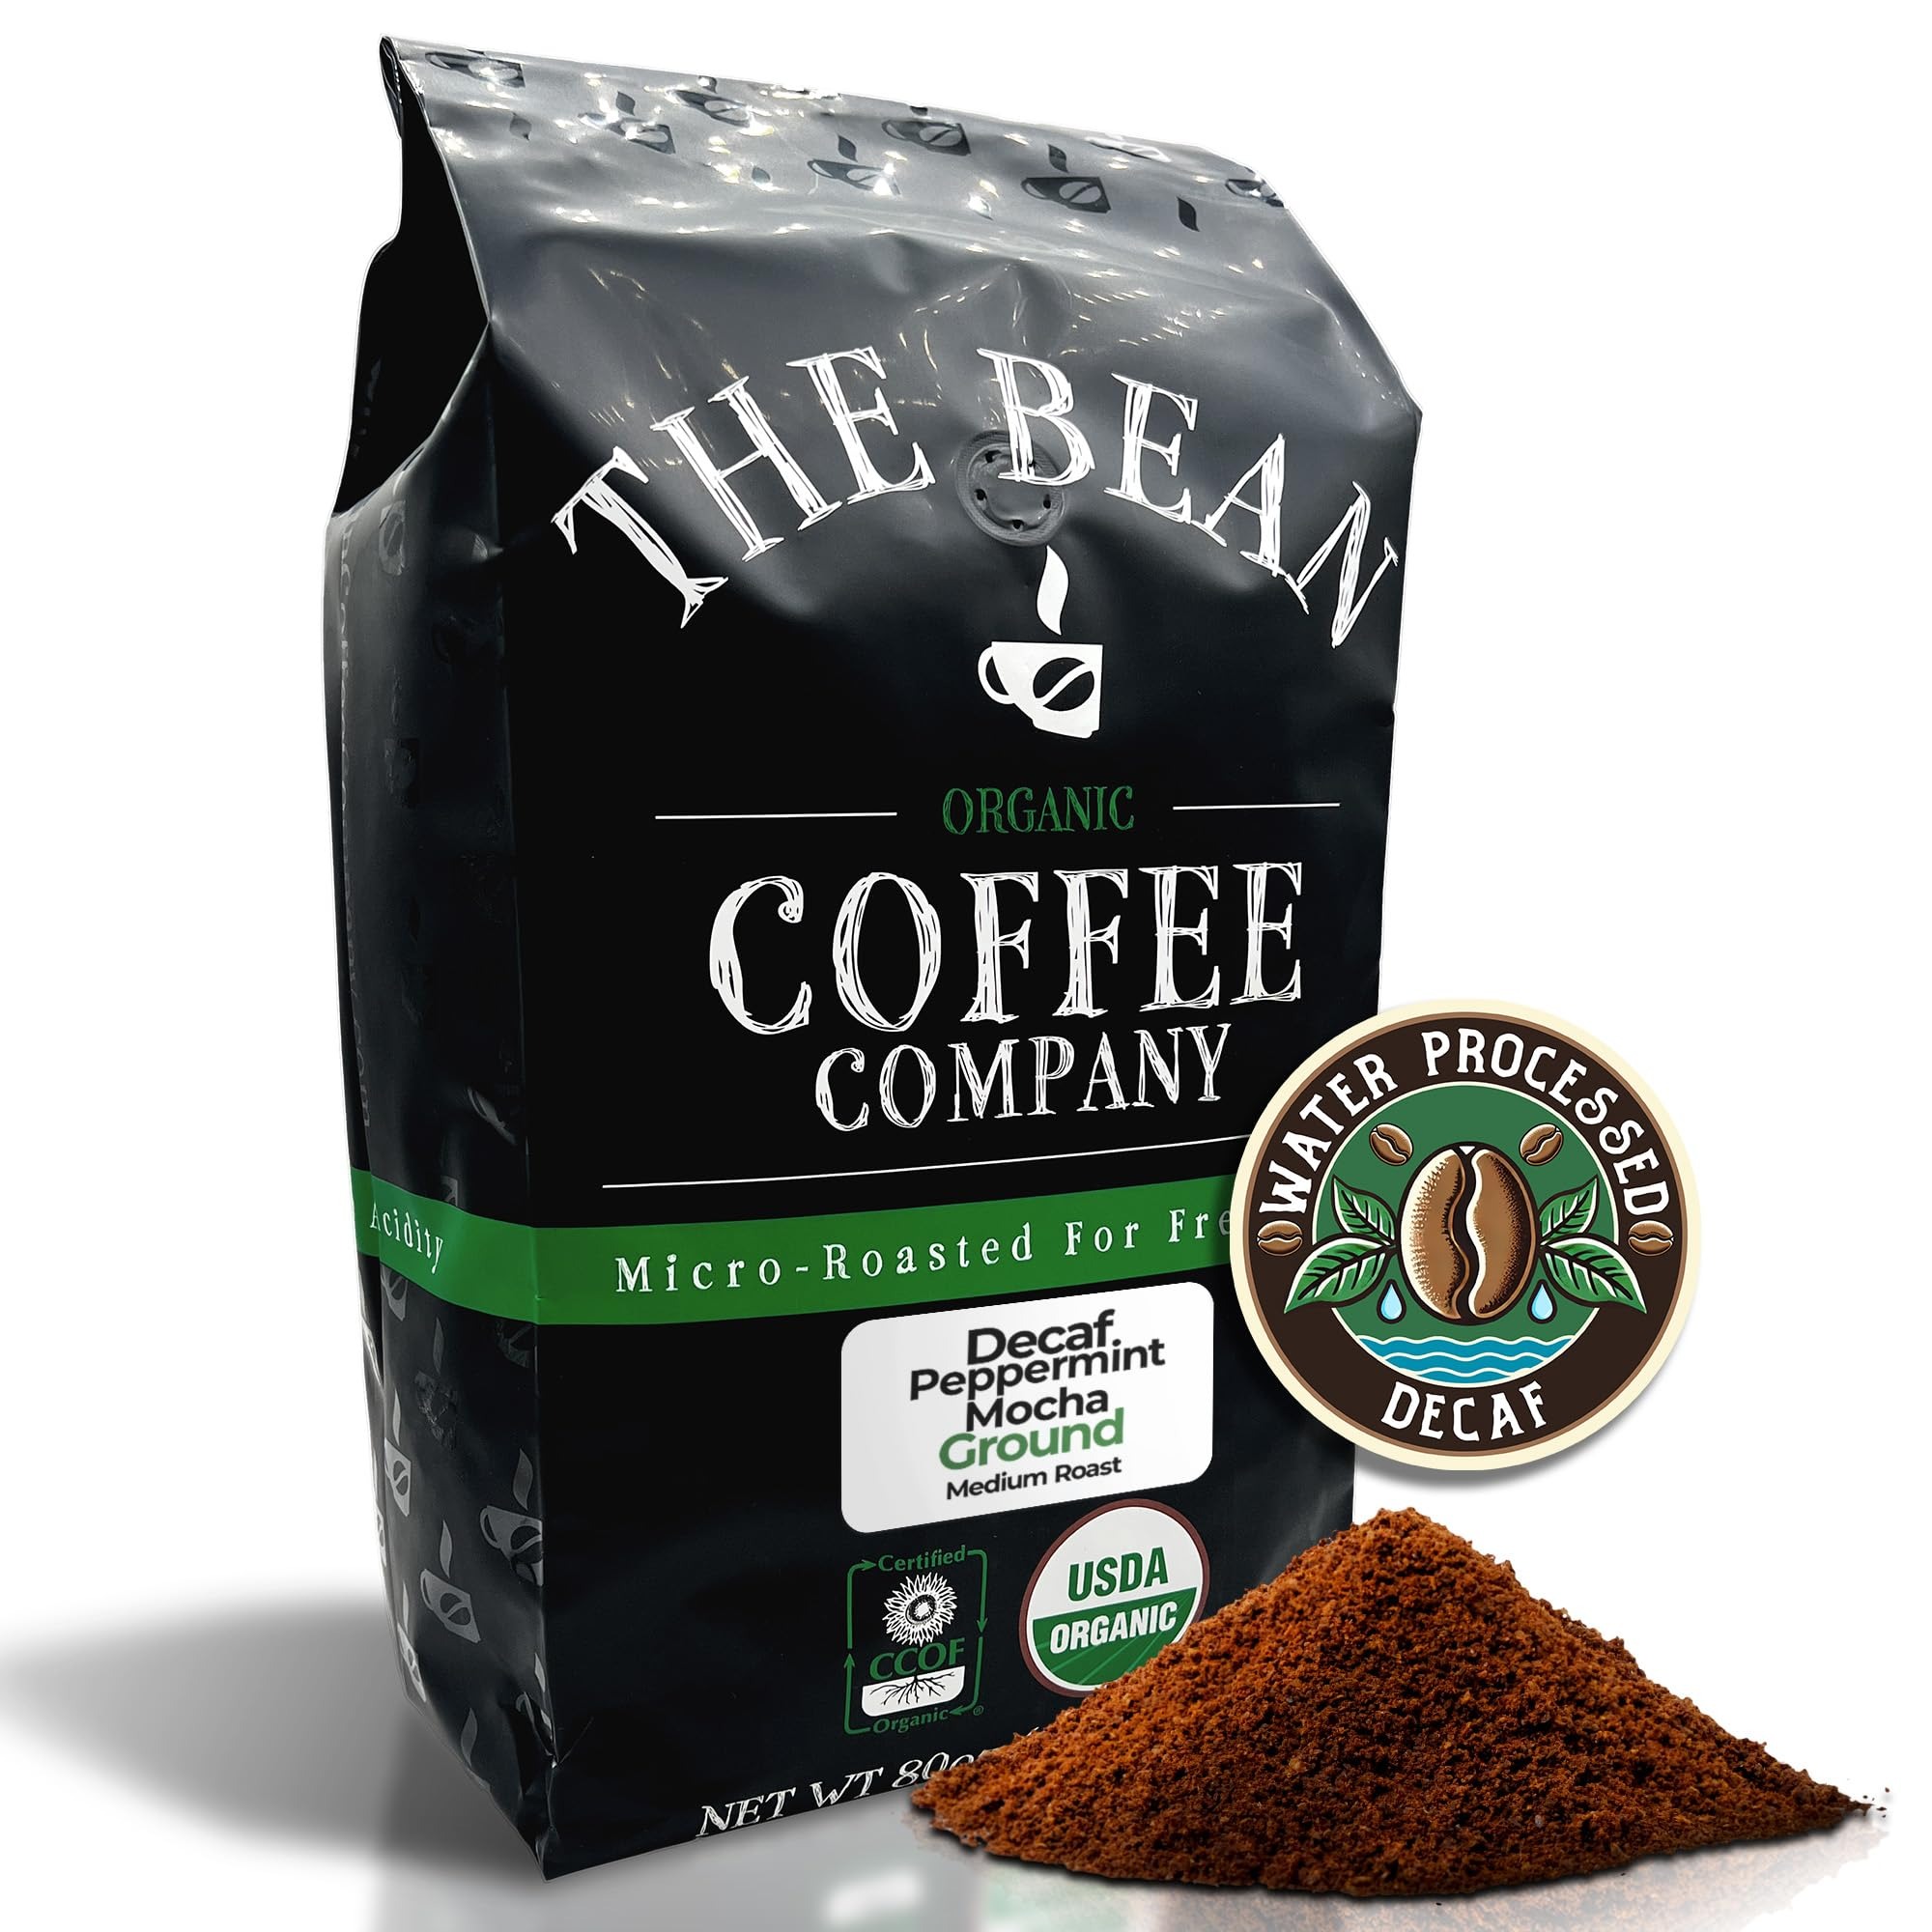
Item Name: The Bean Organic Coffee Company Water Processed DECAF Peppermint Mocha, Medium Roast, Ground Coffee, 80 Ounce Bag, Café Molido Tostado Orgánico descafeinado
Bullet Point 1: Peppermint Mocha organic decaffeinated (Swiss Water Process) ground medium roast is a blend of Yemen Mocha and Java Arabica that's infused with the flavor of peppermint for a delicious chocolatey mocha taste -- perfect for sharing on a crisp evening near a warm fire.
Bullet Point 2: SMALL BATCH ROASTED IN THE USA: Like all coffees from The Bean Organic Coffee Company, this 100% Arabica coffee is hand roasted in small batches in the USA and packaged at the peak of its cycle to preserve its natural flavors and fresh-roasted quality
Bullet Point 3: CERTIFIED ORGANIC: The Bean Organic Coffee Company uses 100 percent organic coffee beans, certified by the USDA and CCOF (California Certified Organic Farmers). The Bean Coffee Company uses certified organic flavoring as well
Bullet Point 4: SUSTAINABLE FARMING: Our products are produced using farming practices that maintain and improve soil and water quality, minimize the use of synthetic materials, conserve biodiversity, and avoid genetic engineering
Bullet Point 5: SUPPORT SMALL BUSINESS: We are a family-owned business that began our journey back in 2007 at our local farmer’s market down in Southern California. Since then we have grown our business to bring organic coffee direct to our customers all across the United States!
Product Description: Peppermint Mocha organic decaffeinated ground medium roast is a blend of Yemen Mocha and Java Arabica that's infused with the flavor of peppermint for a delicious chocolatey mocha taste -- perfect for sharing on a crisp evening near a warm fire. Like all coffees from The Bean Coffee Company, this 100% Arabica coffee is hand roasted in small batches and packaged at the peak of its cycle to preserve its natural flavors and fresh-roasted quality. The Bean Coffee Company uses 100 percent organic and natural coffee beans, certified by the USDA and CCOF (California Certified Organic Farmers). Offering over 25 years of combined roasting experience, The Bean Coffee Company is committed to great taste, quality, and health by using only the best raw ingredients and innovative roasting processes. It's all about the bean.
Value: 80.0
Unit: Ounce

Price: 81.18